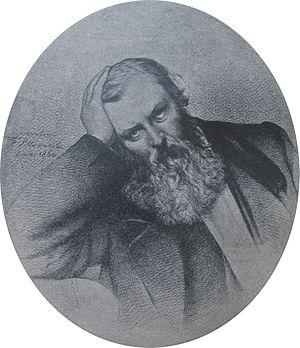
Louis François René Paul de Flotte dit Paul de Flotte, né le 1ᵉʳ février 1817 à Landerneau et tué au combat de Pezzo à Solano le 22 août 1860, est un officier de marine, explorateur, inventeur, révolutionnaire et député français.